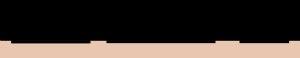
La taille-douce désigne l'ensemble des procédés de gravure en creux sur une plaque de métal. Elle s'oppose à la taille d'épargne. Dans la première, l'encre se dépose dans les creux, tandis que dans la seconde, l'encre est appliquée en surface. L'impression de la plaque de métal se fait sur une presse à taille-douce.